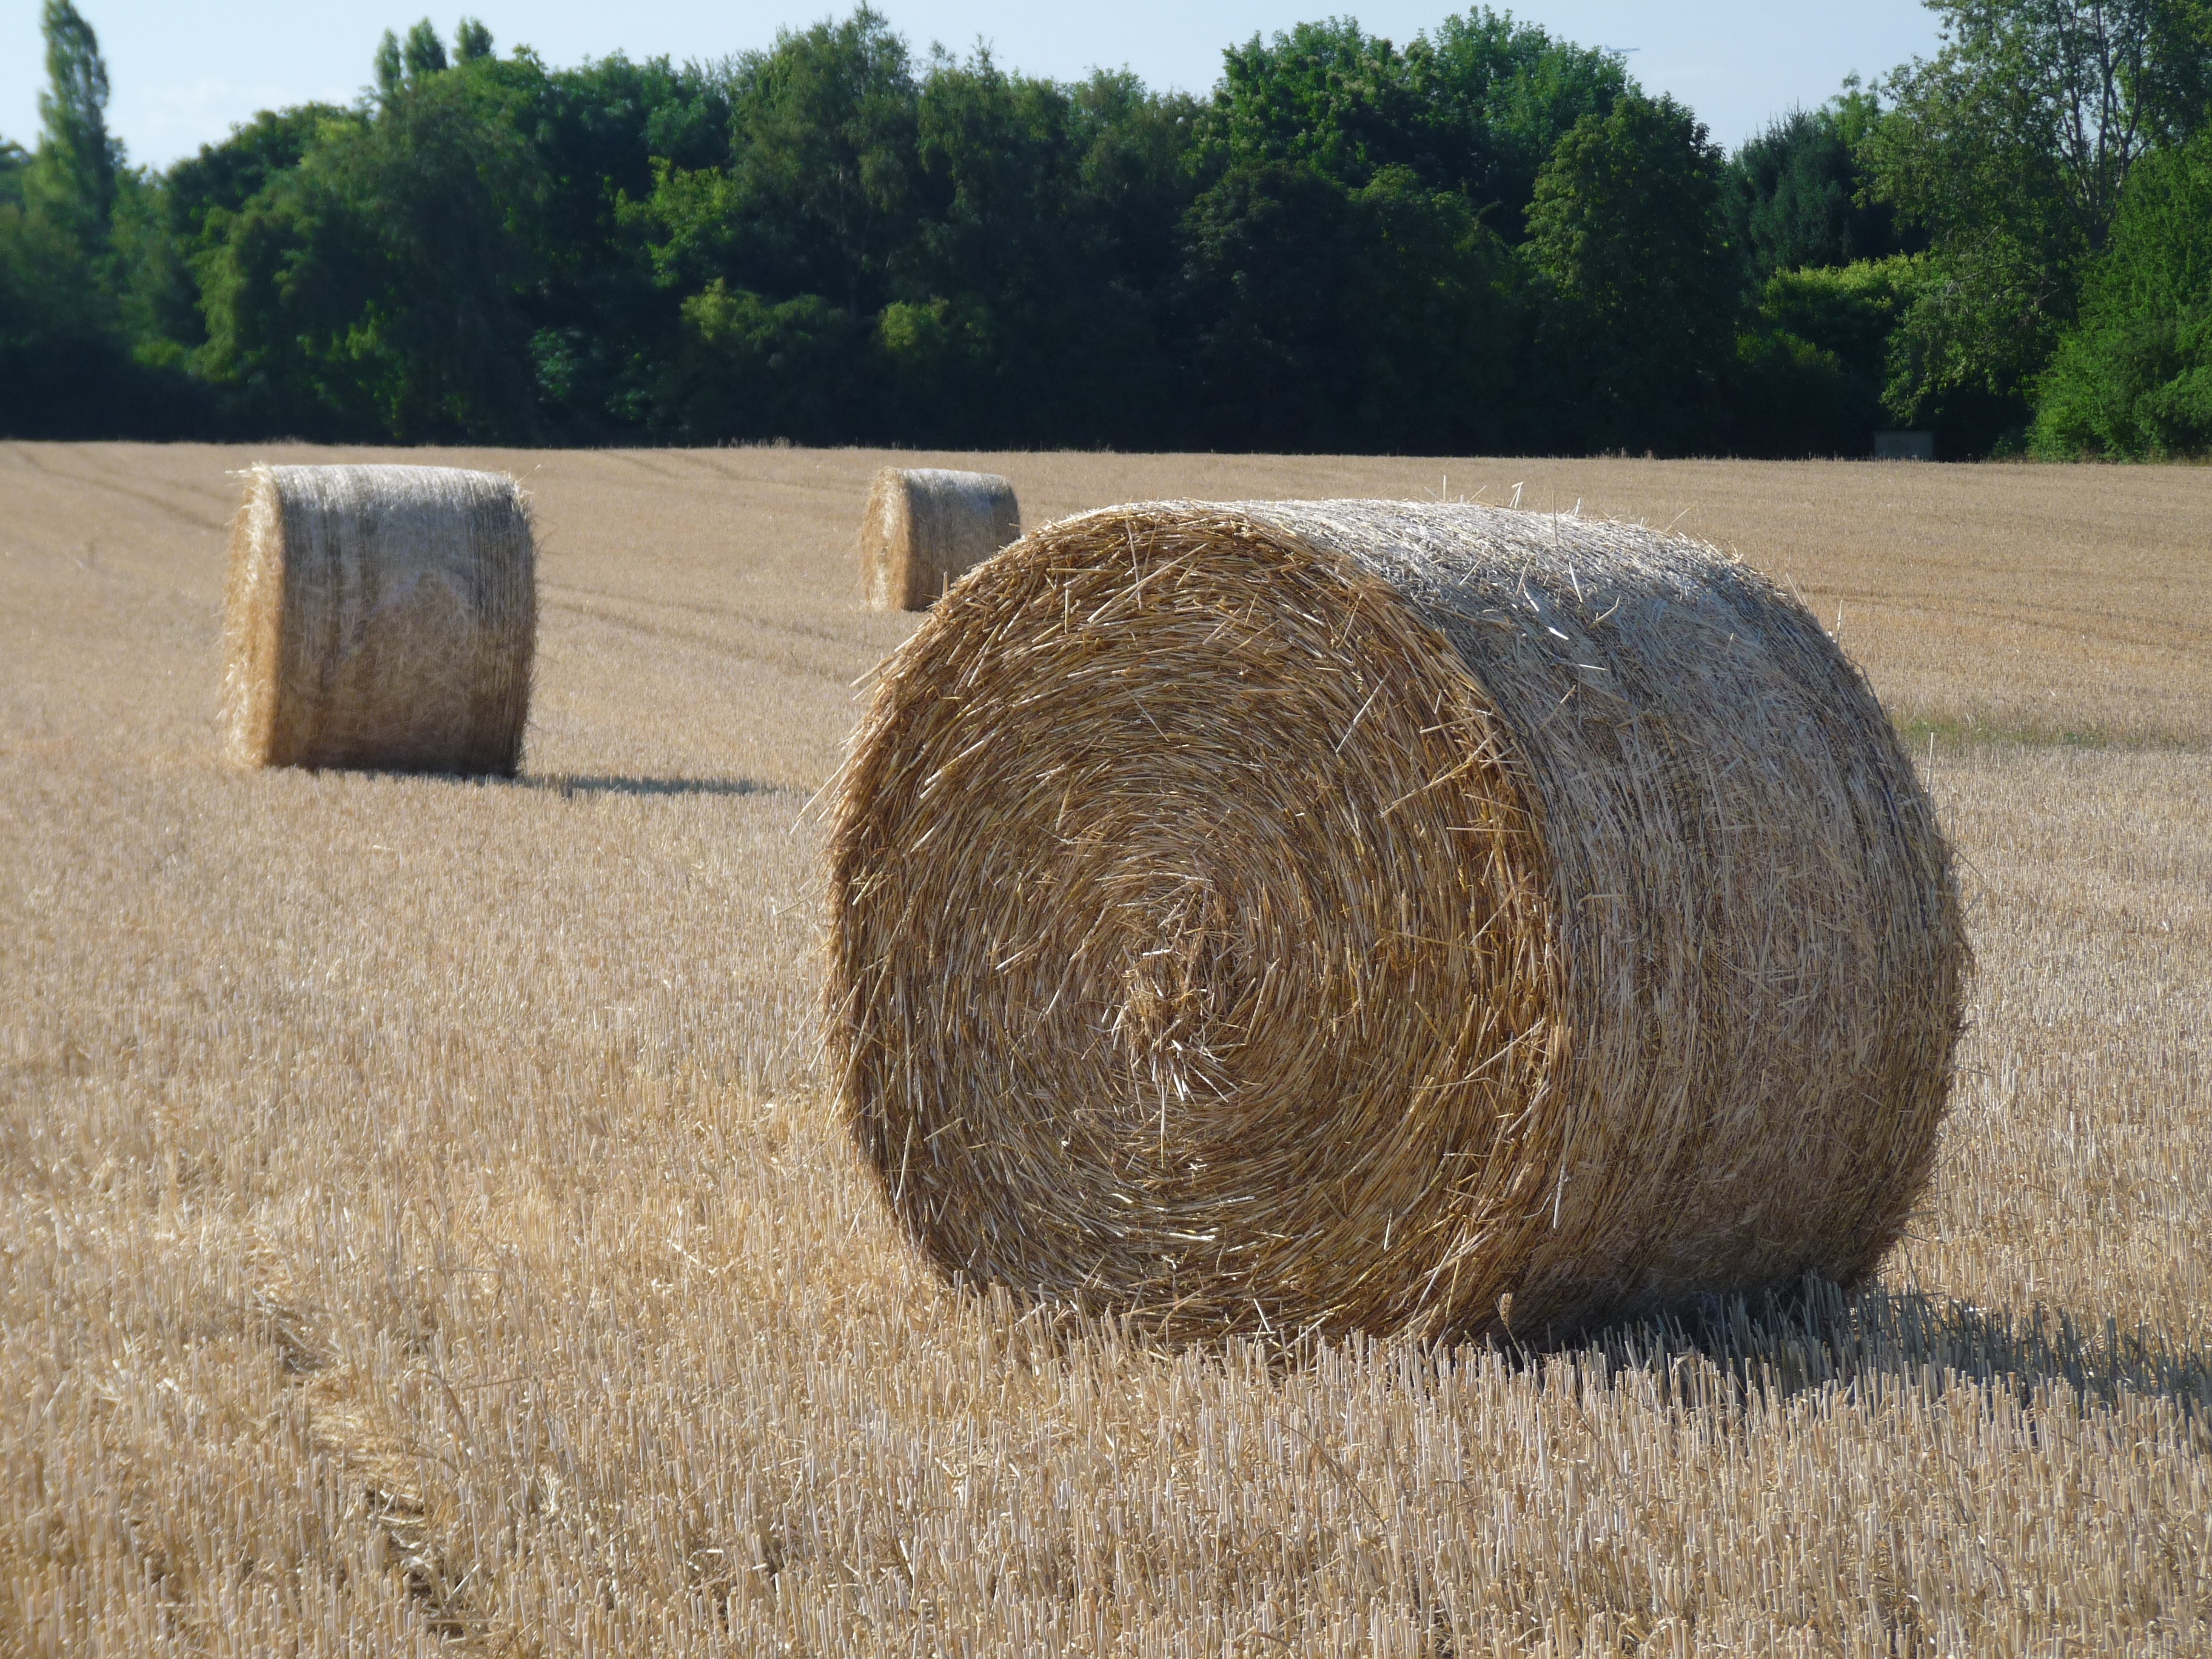
nature, grass, plant, hay, field, harvest, autumn, soil, agriculture, straw, rural area, man made object, grass family